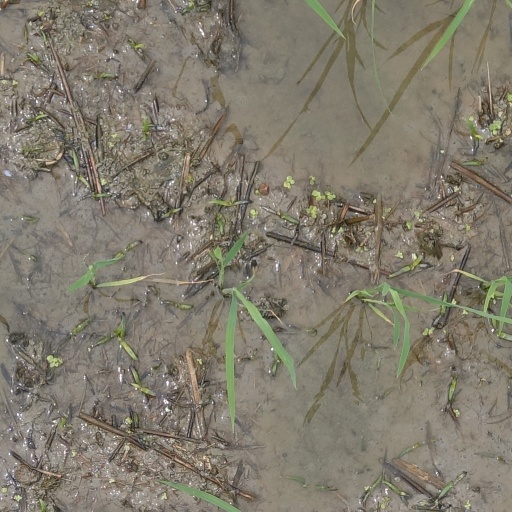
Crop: rice